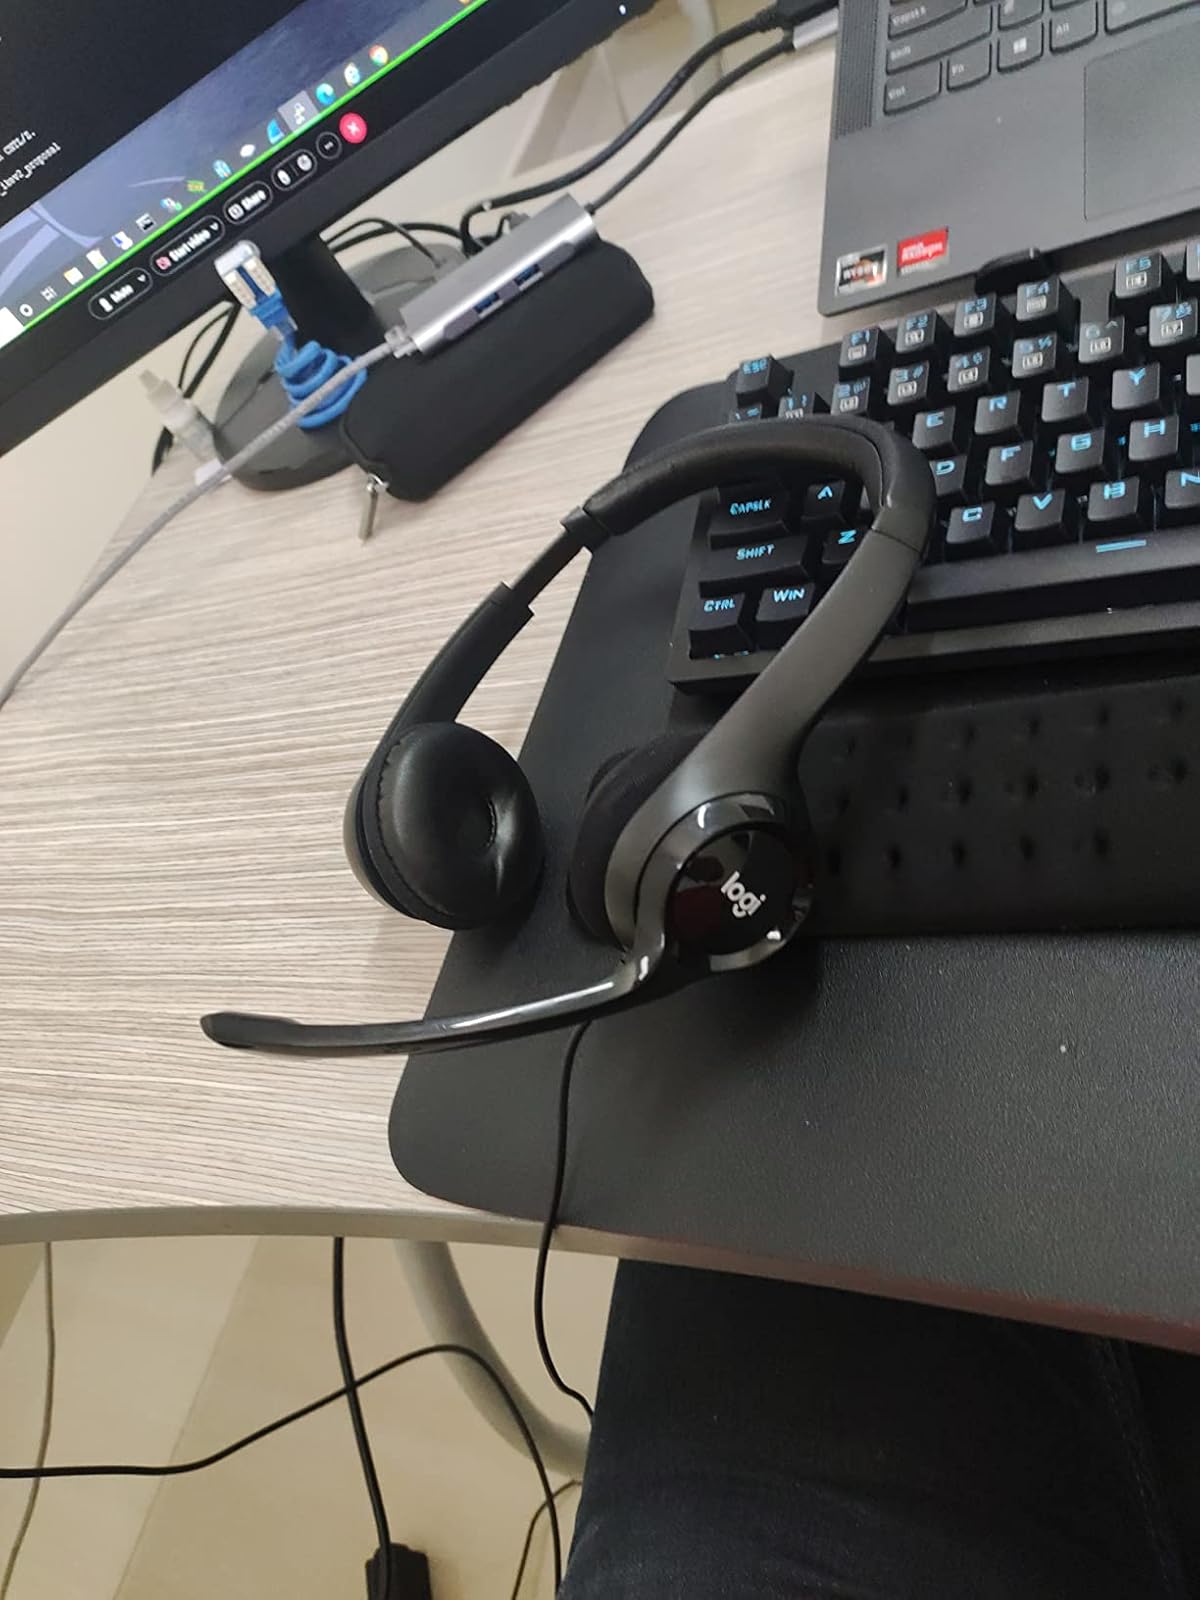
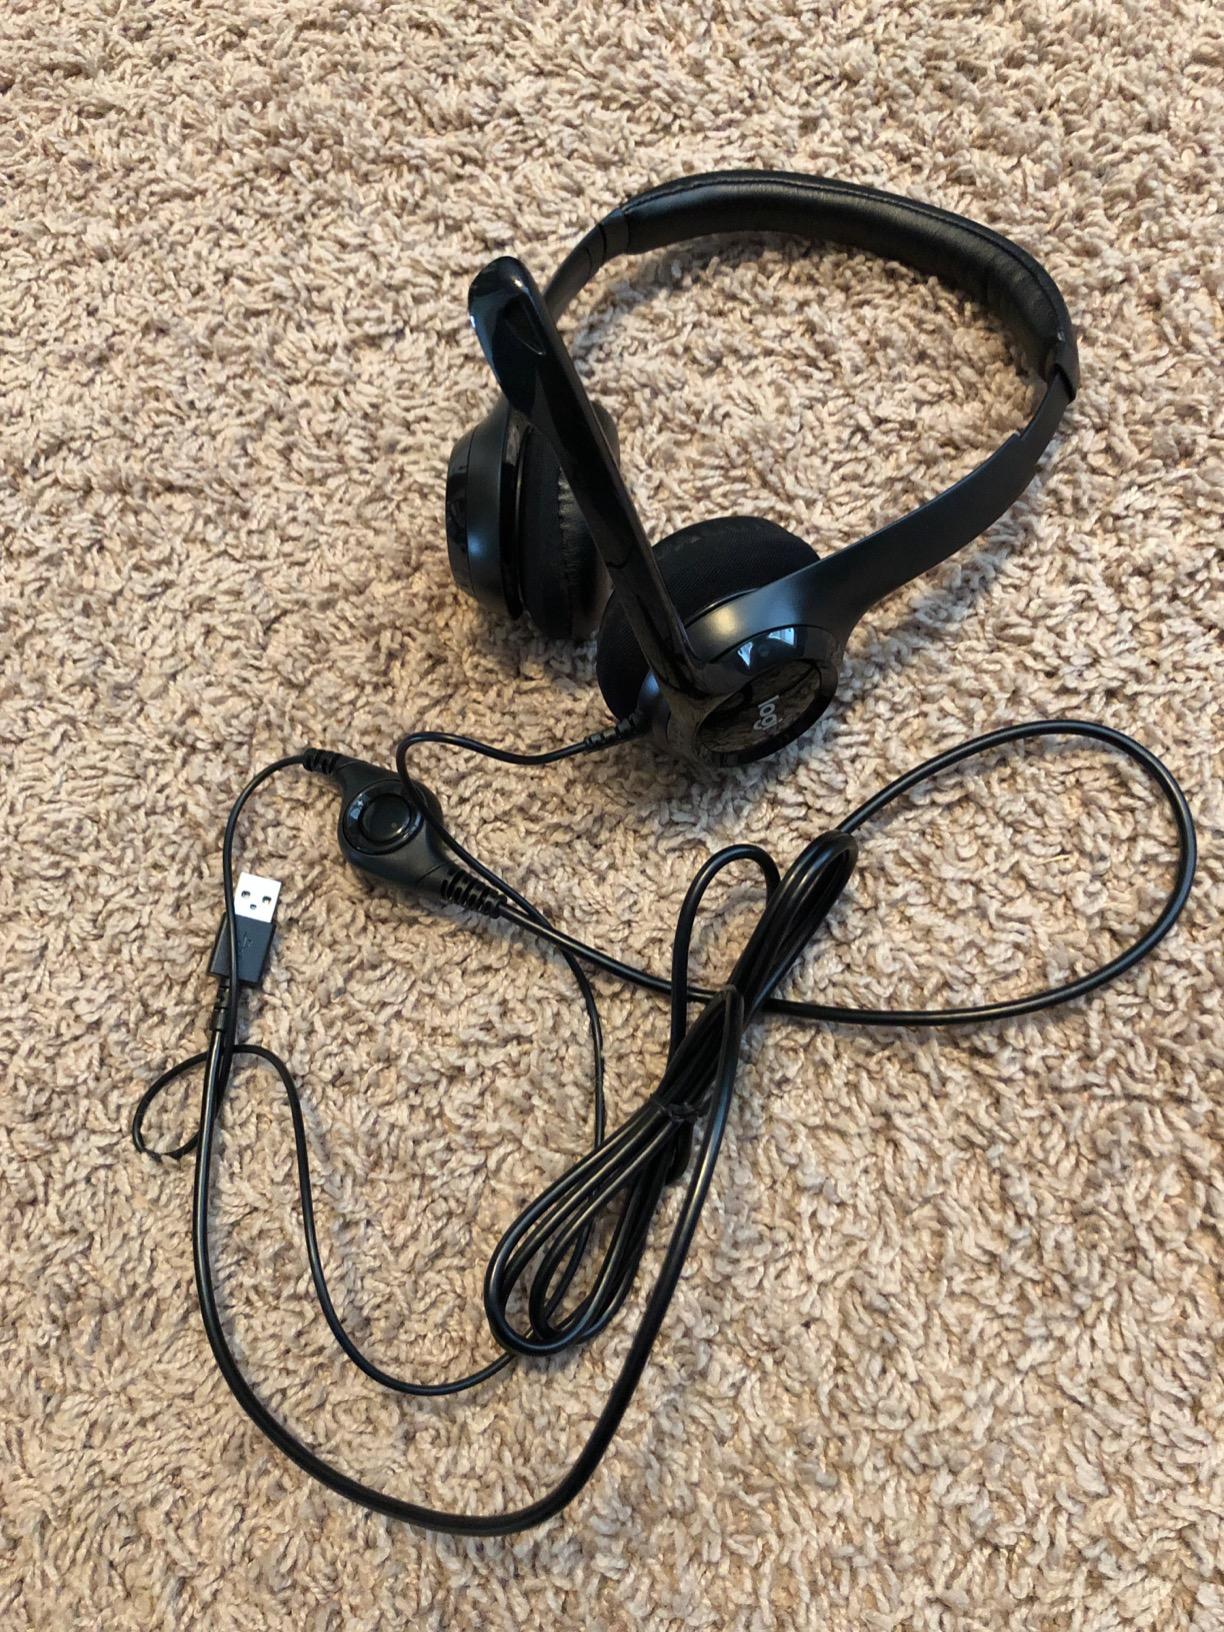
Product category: headphones
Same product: yes